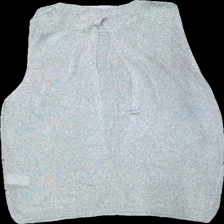
View: back
Type: Top
Category: Ladies
Brand: H&M
Colors: White
Material: 100% unknown
Pattern: Metallic
Cut: Regular
Size: 42
Season: All
Price range: <50
Recommended usage: Reuse